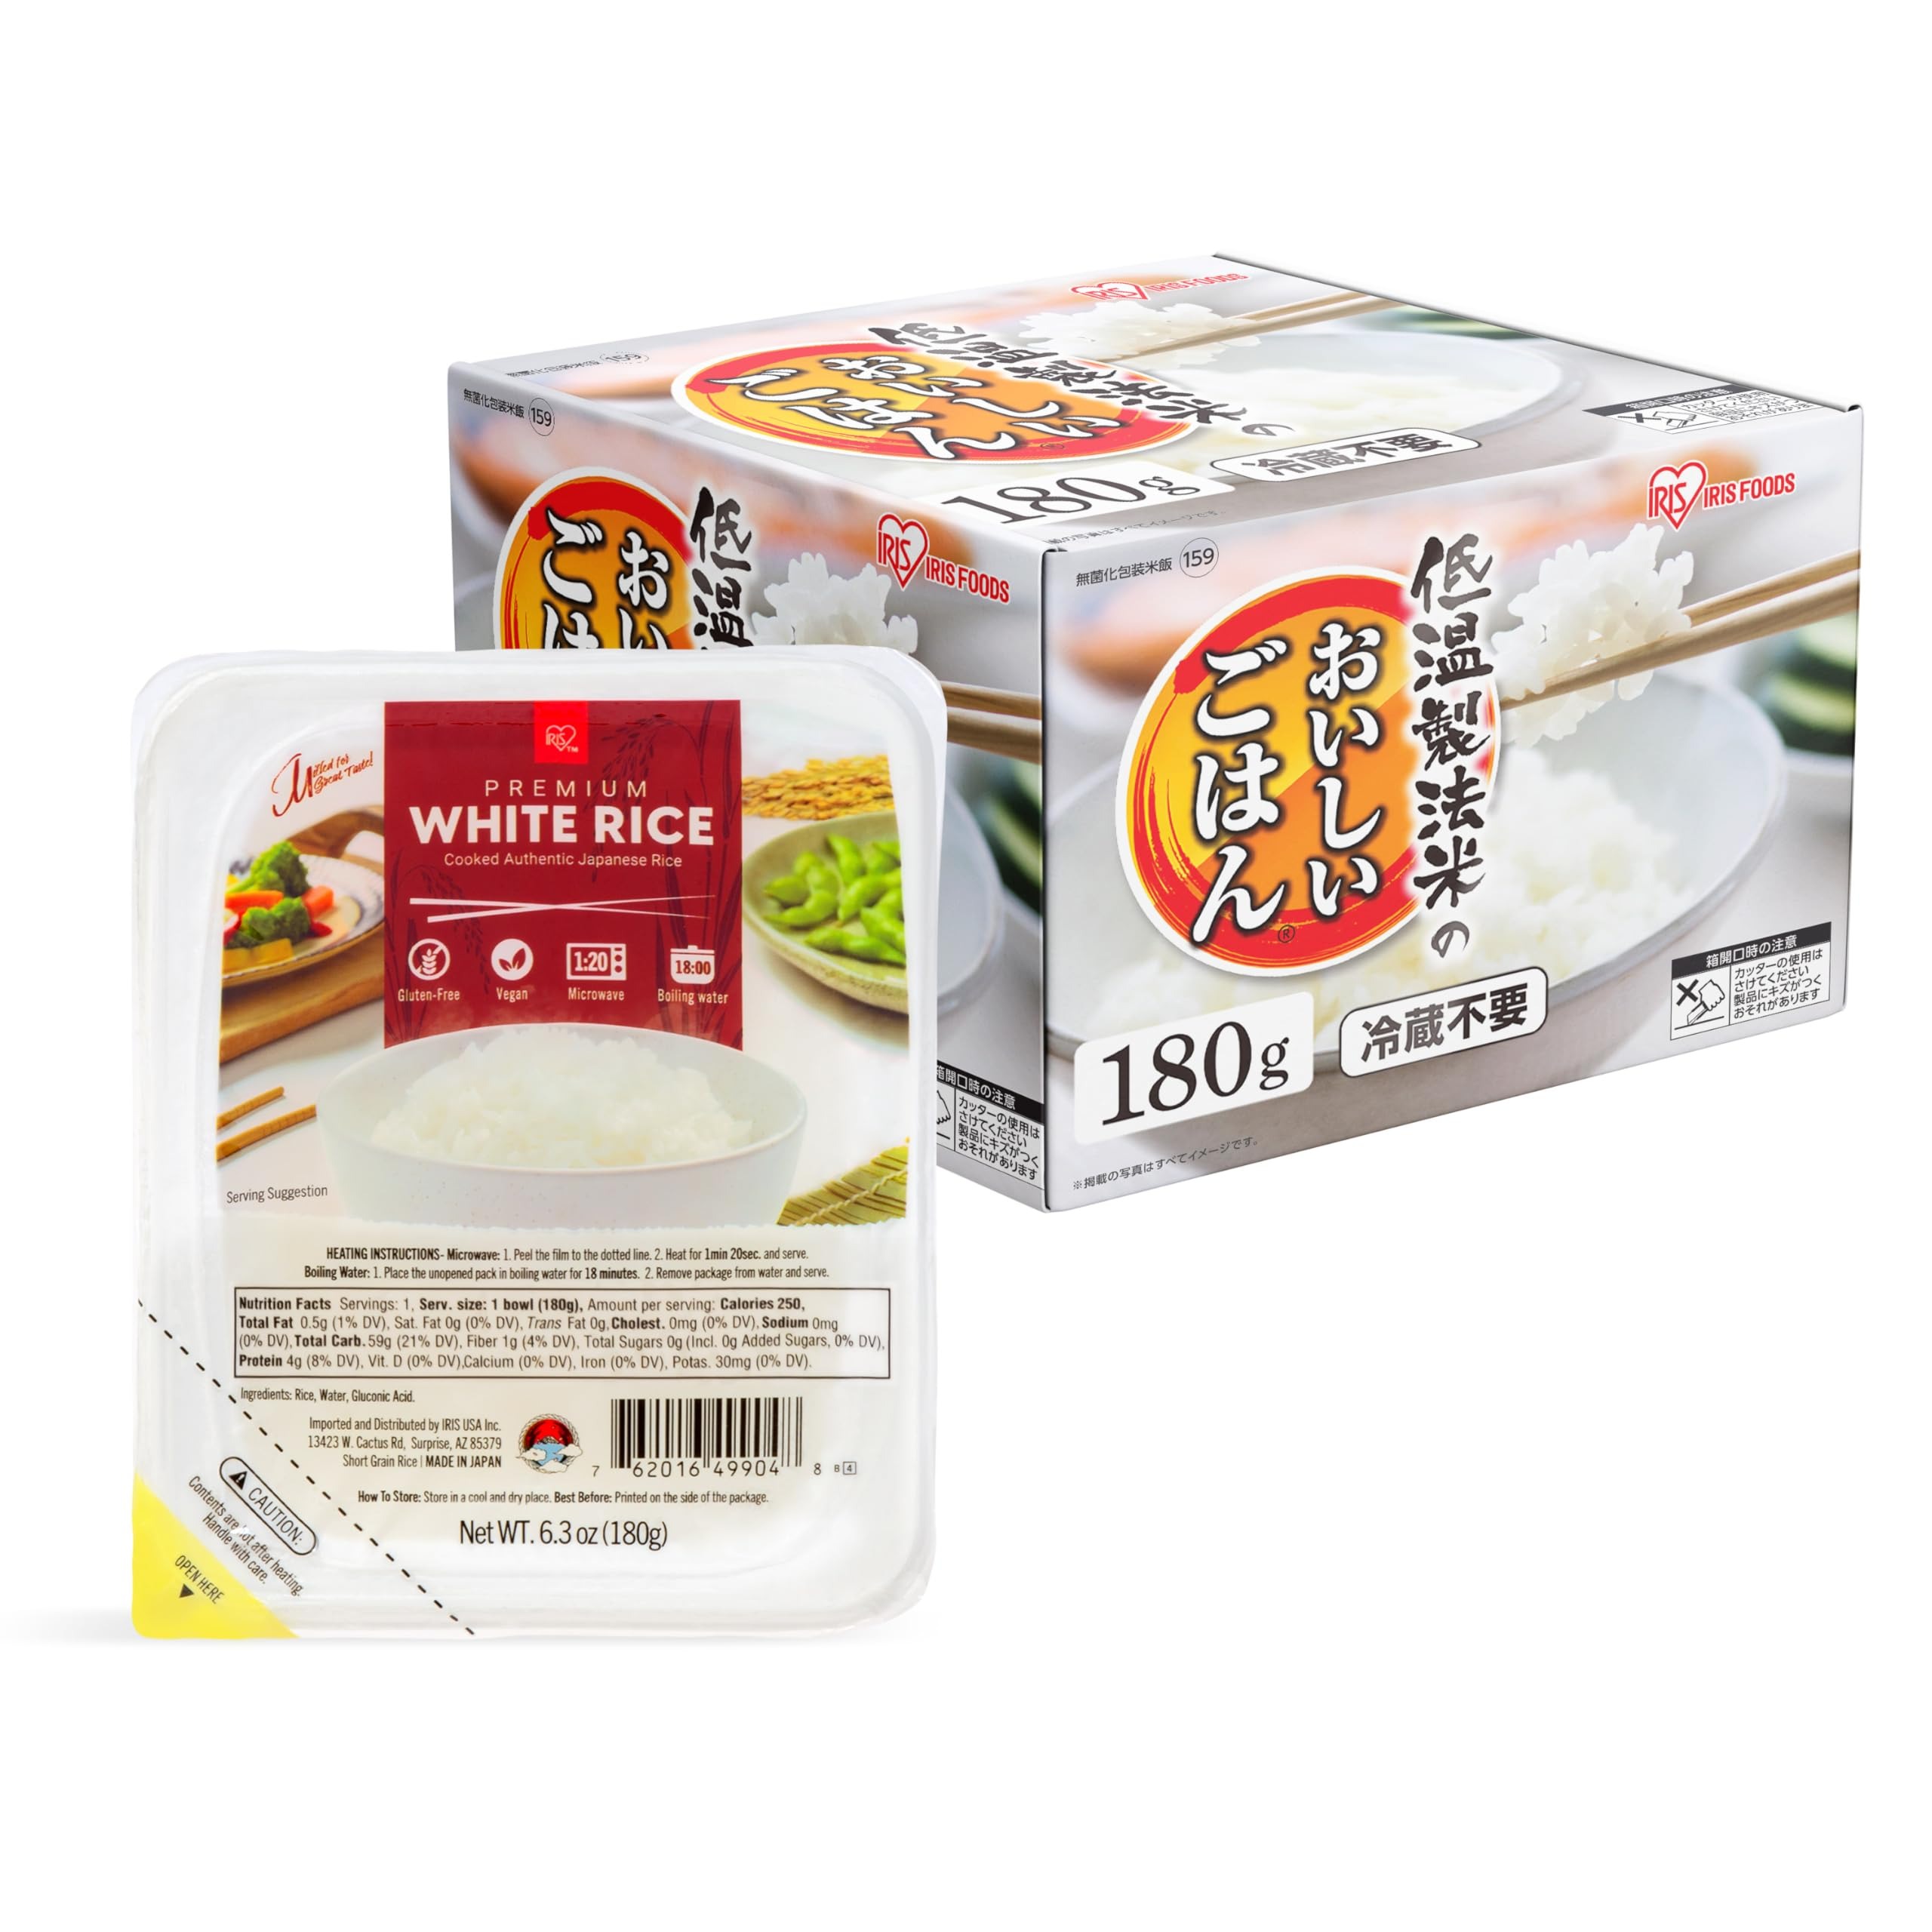
Item Name: IRIS Instant White Sushi Rice (10 Pack), Premium Japanese Short Grain Sticky Rice, Microwave for 80 seconds (1.2 Minutes), Gluten Free Vegan, Grown Polished and Packed in Japan
Bullet Point 1: Authentic Japanese Rice: Packed in a food-grade tray, IRIS Microwavable Instant Premium White Sushi Rice is 100% short-grain rice, carefully selected, milled, and polished at low temperatures to maintain its natural sweetness and mild taste.
Bullet Point 2: Ready in 80 Seconds: Microwave by peeling the film to the dotted line (1,000–1,200 W), or boil the unopened pack for 18 minutes. Enjoy directly from the tray or in your favorite bowl.
Bullet Point 3: Single Rice Bowl Size: Each single tray size is 6.3oz or 180g; set of 10 trays. Our ready-to-eat sushi rice is a versatile and delicious option for every part of your day, whether it's breakfast, lunch, dinner, or a quick snack.
Bullet Point 4: On-the-Go Convenience: Perfect for the office, picnics, camping, or dorms. Enjoy a delicious, quick meal anytime without the hassle of undercooked or overcooked rice. Experience the luxury of a home-cooked meal without the time-consuming prep.
Bullet Point 5: Rice Meal to Your Diet: IRIS Rice is gluten free, vegetarian, and vegan. Enjoy our low fat premium sushi rice however you want. It is perfect for varieties of rice bowl, sushi, fried rice, bibimbap, or as a delightful accompaniment to your favorite soups.
Value: 10.0
Unit: Count

Price: 19.99